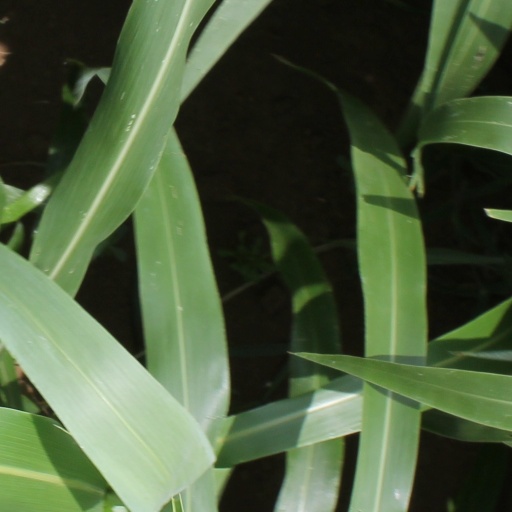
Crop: sorghum